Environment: lab
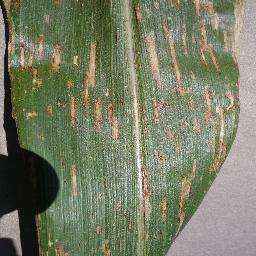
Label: gray_leaf_spot